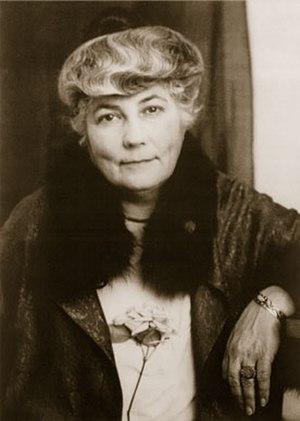
Éléna Roerich, parfois prénommée Helena ou Hélène en France, née le 31 janvier 1879 à Saint-Pétersbourg en Russie et morte le 5 octobre 1955, est une femme de lettres.